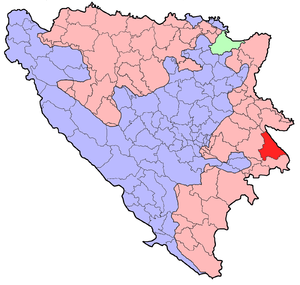
Višegrad est une ville et une municipalité de Bosnie-Herzégovine située à l'est de la République serbe de Bosnie. Selon les premiers résultats du recensement bosnien de 2013, la ville intra muros compte 5 869 habitants et la municipalité 11 774.